International Metro Van

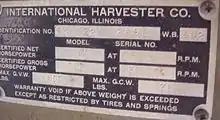
IHC Metro build plate, located above passenger side front window

The powertrain of the Metro vans was typically based on an equivalent series International light- or medium-duty truck. For example, an LM-120 1/2 ton Metro van (5,400 lb weight capacity or GVWR) with a 7 3/4 or 9 1/2 foot body effectively had the IH engine (SD-220), transmission, rearend, wheels (although with varying bolt patterns), and braking system of an L-120 pickup truck. With the introduction of each new series of truck, updated Metro vans were included as part of their commercial line.